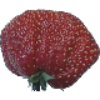
Label: strawberry_wedge